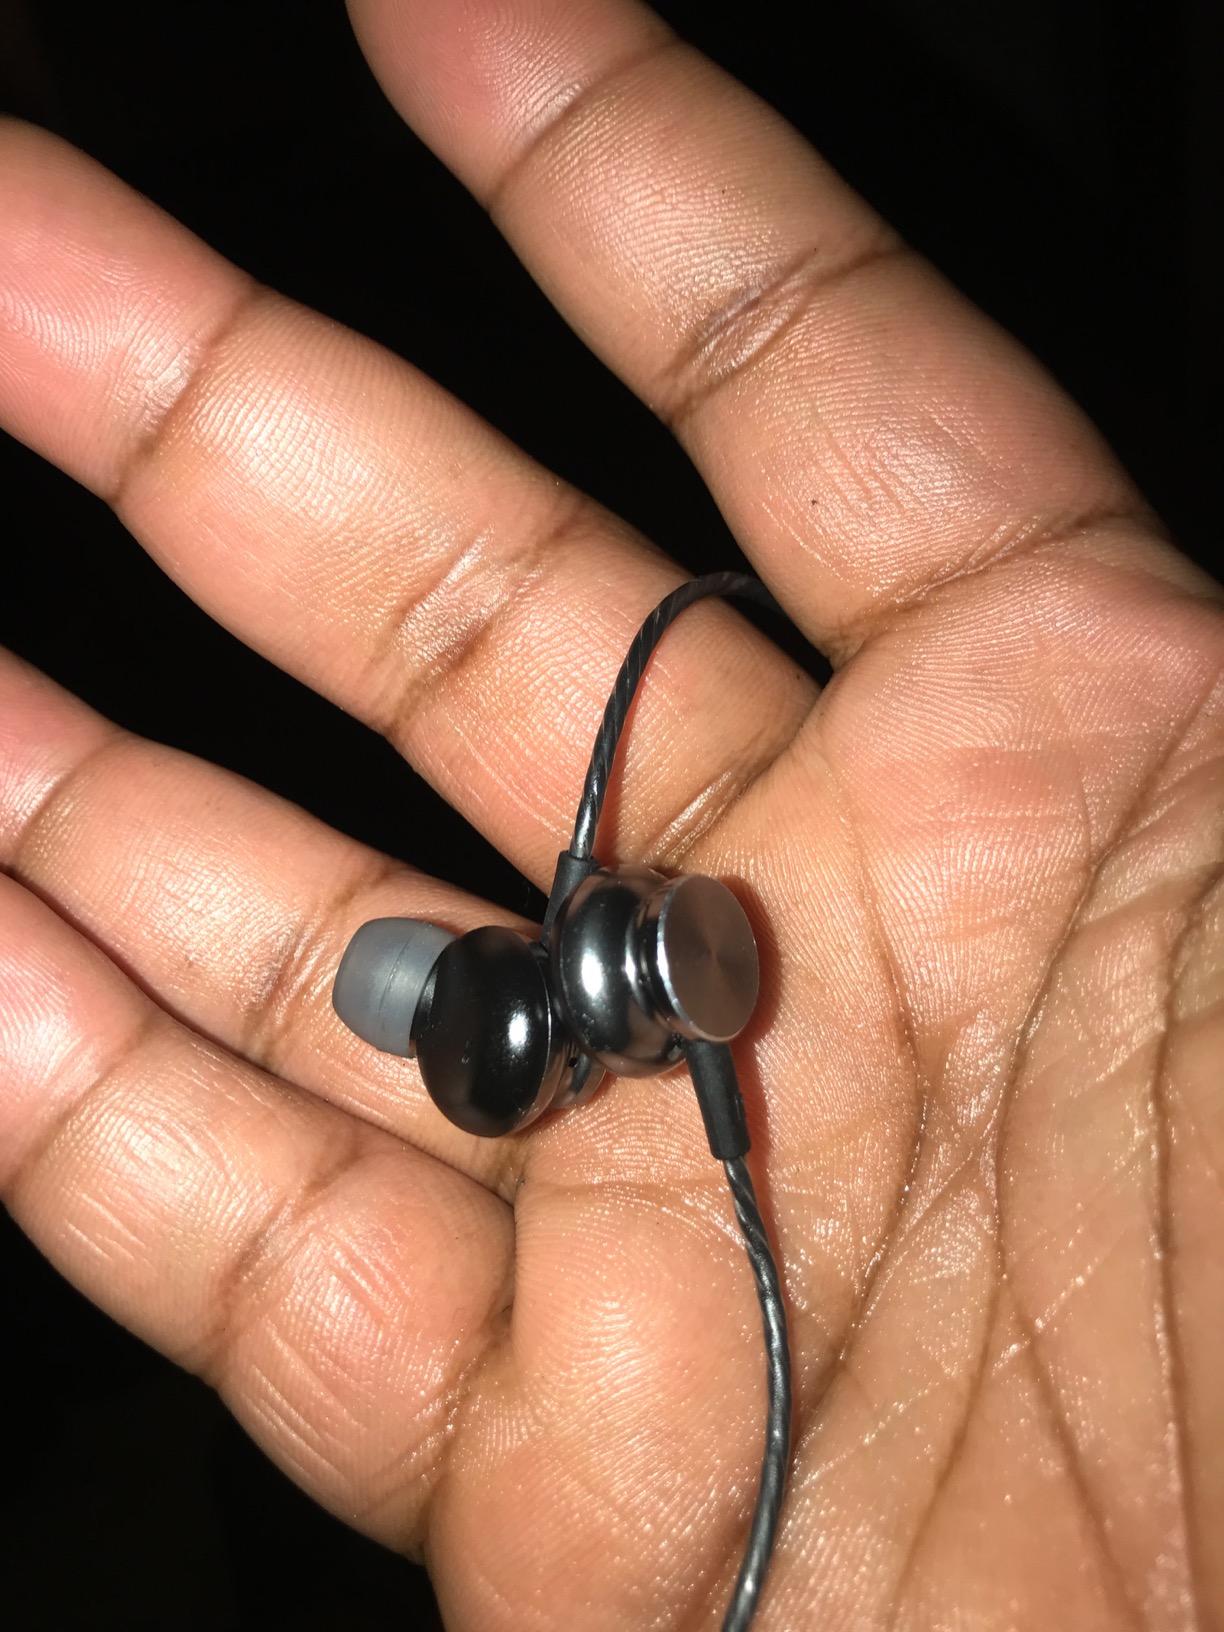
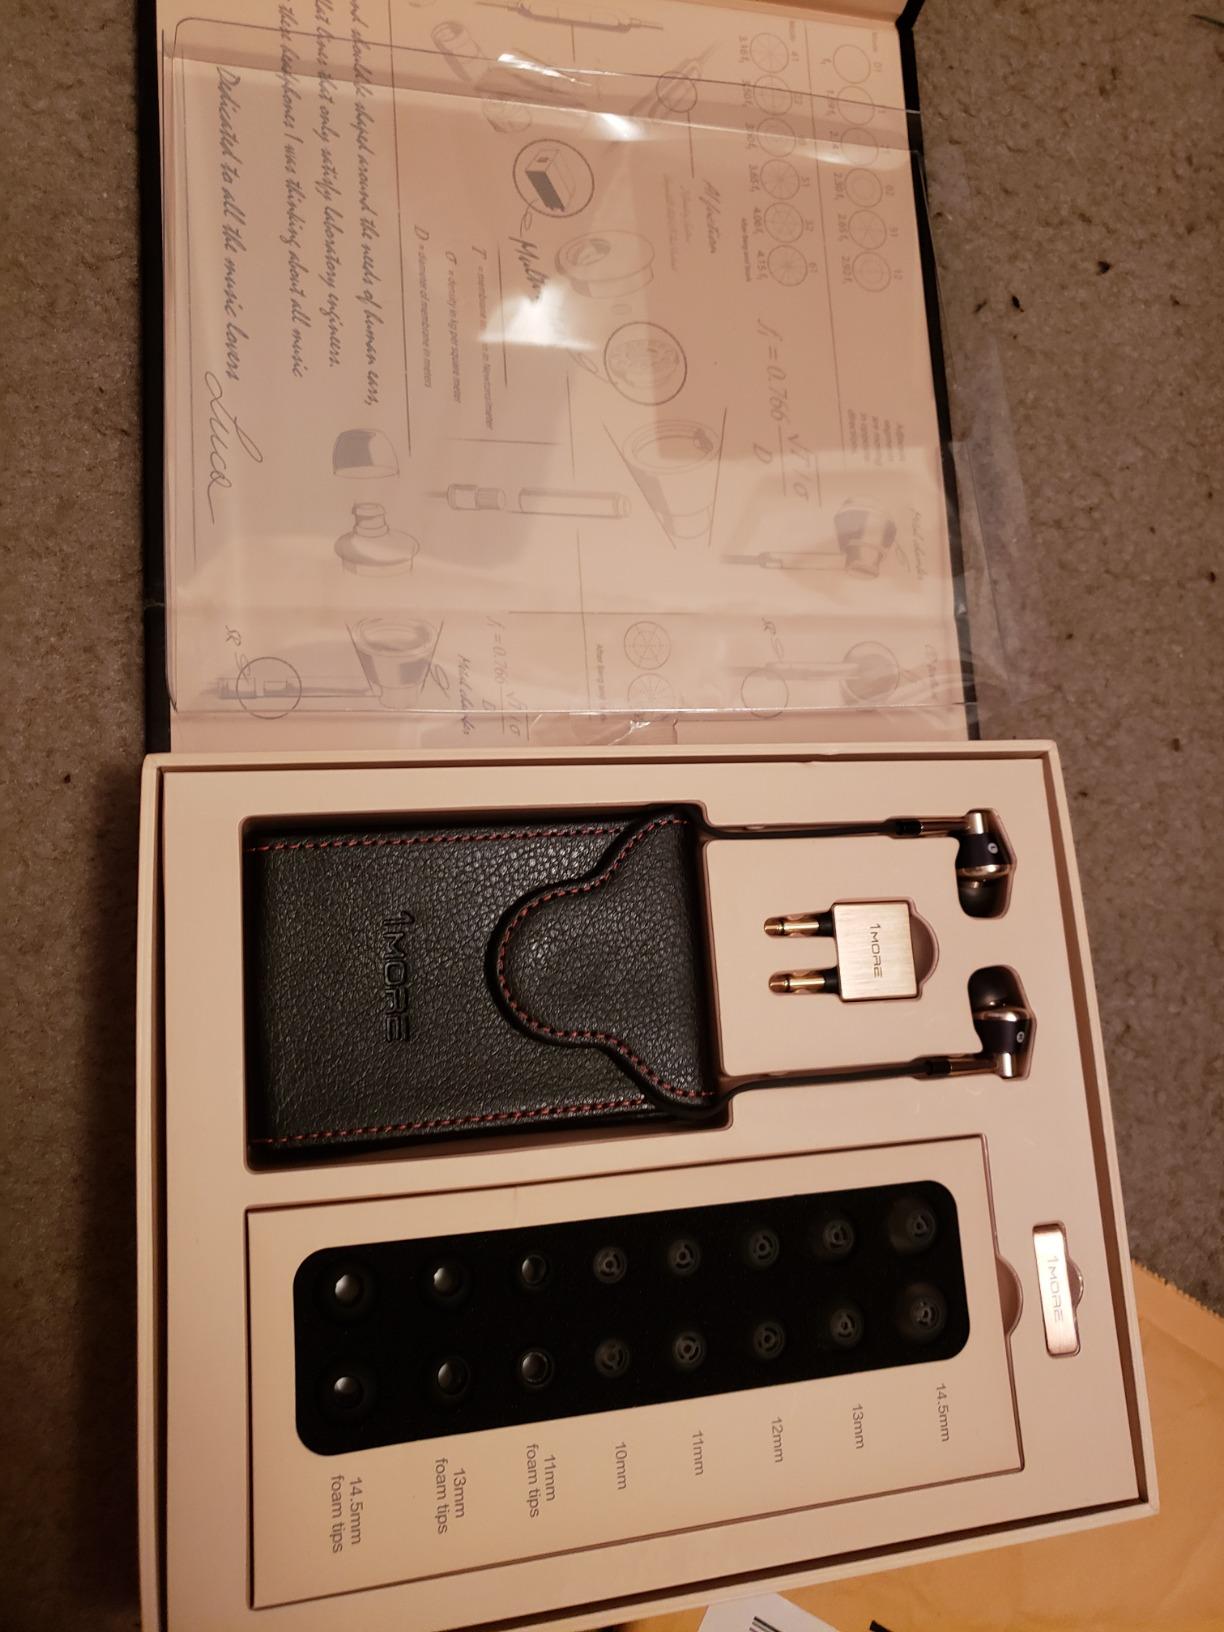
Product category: headphones
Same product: no